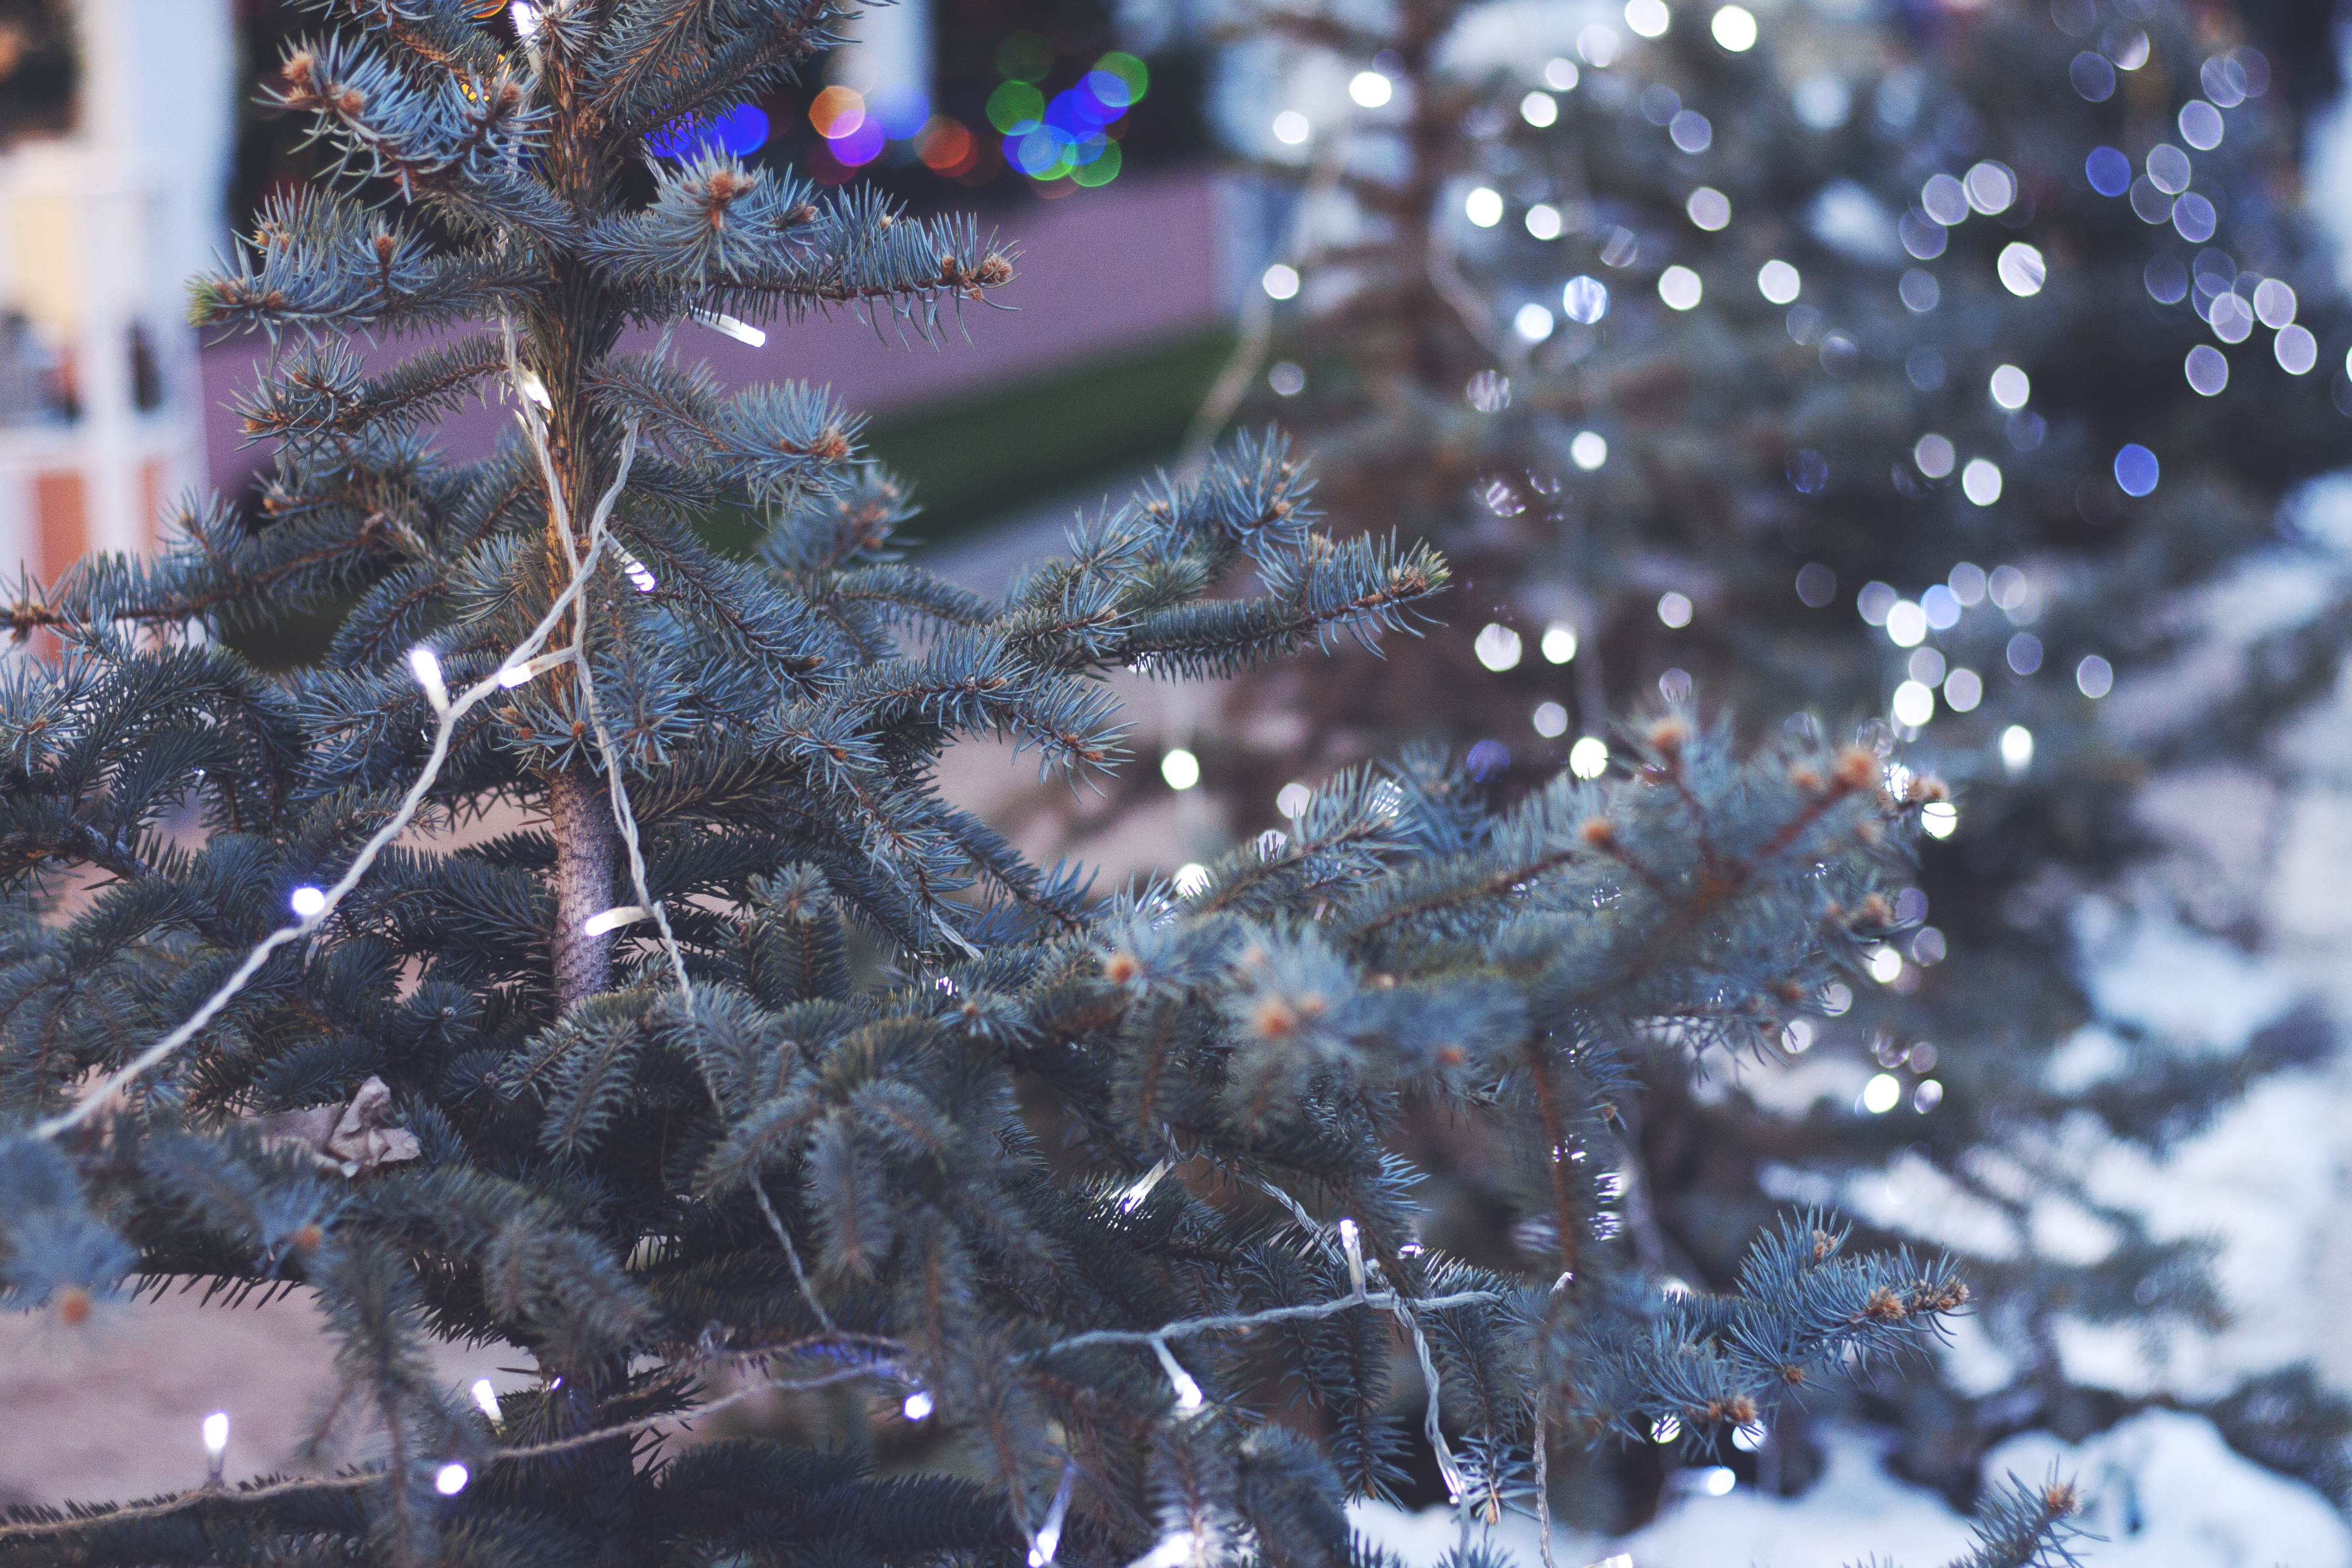
tree, branch, snow, winter, plant, flower, frost, ice, decoration, weather, blue, christmas, christmas tree, season, twig, christmas decoration, freezing, macro photography, christmas lights, woody plant